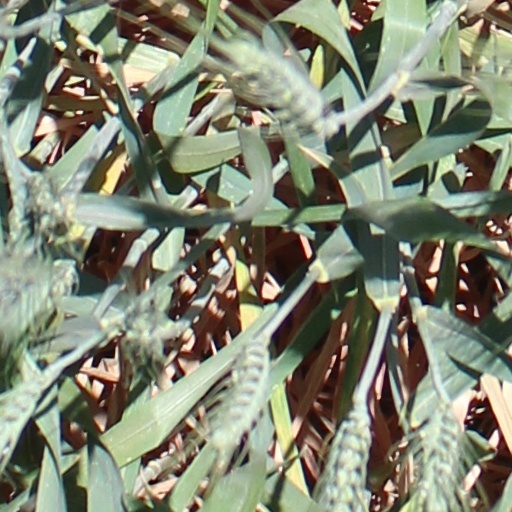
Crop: wheat